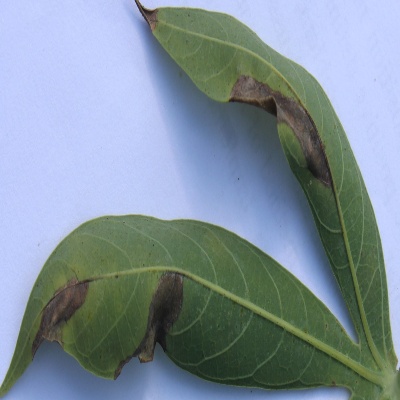
Crop: Cassava
Condition: bacterial blight